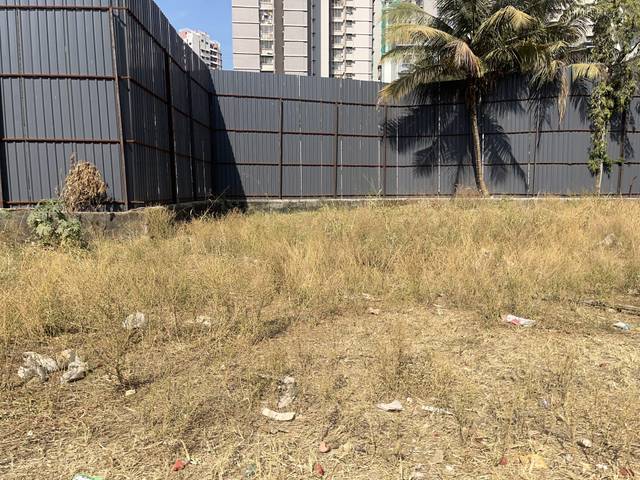
Region: India
Coordinates: 19.203, 72.838